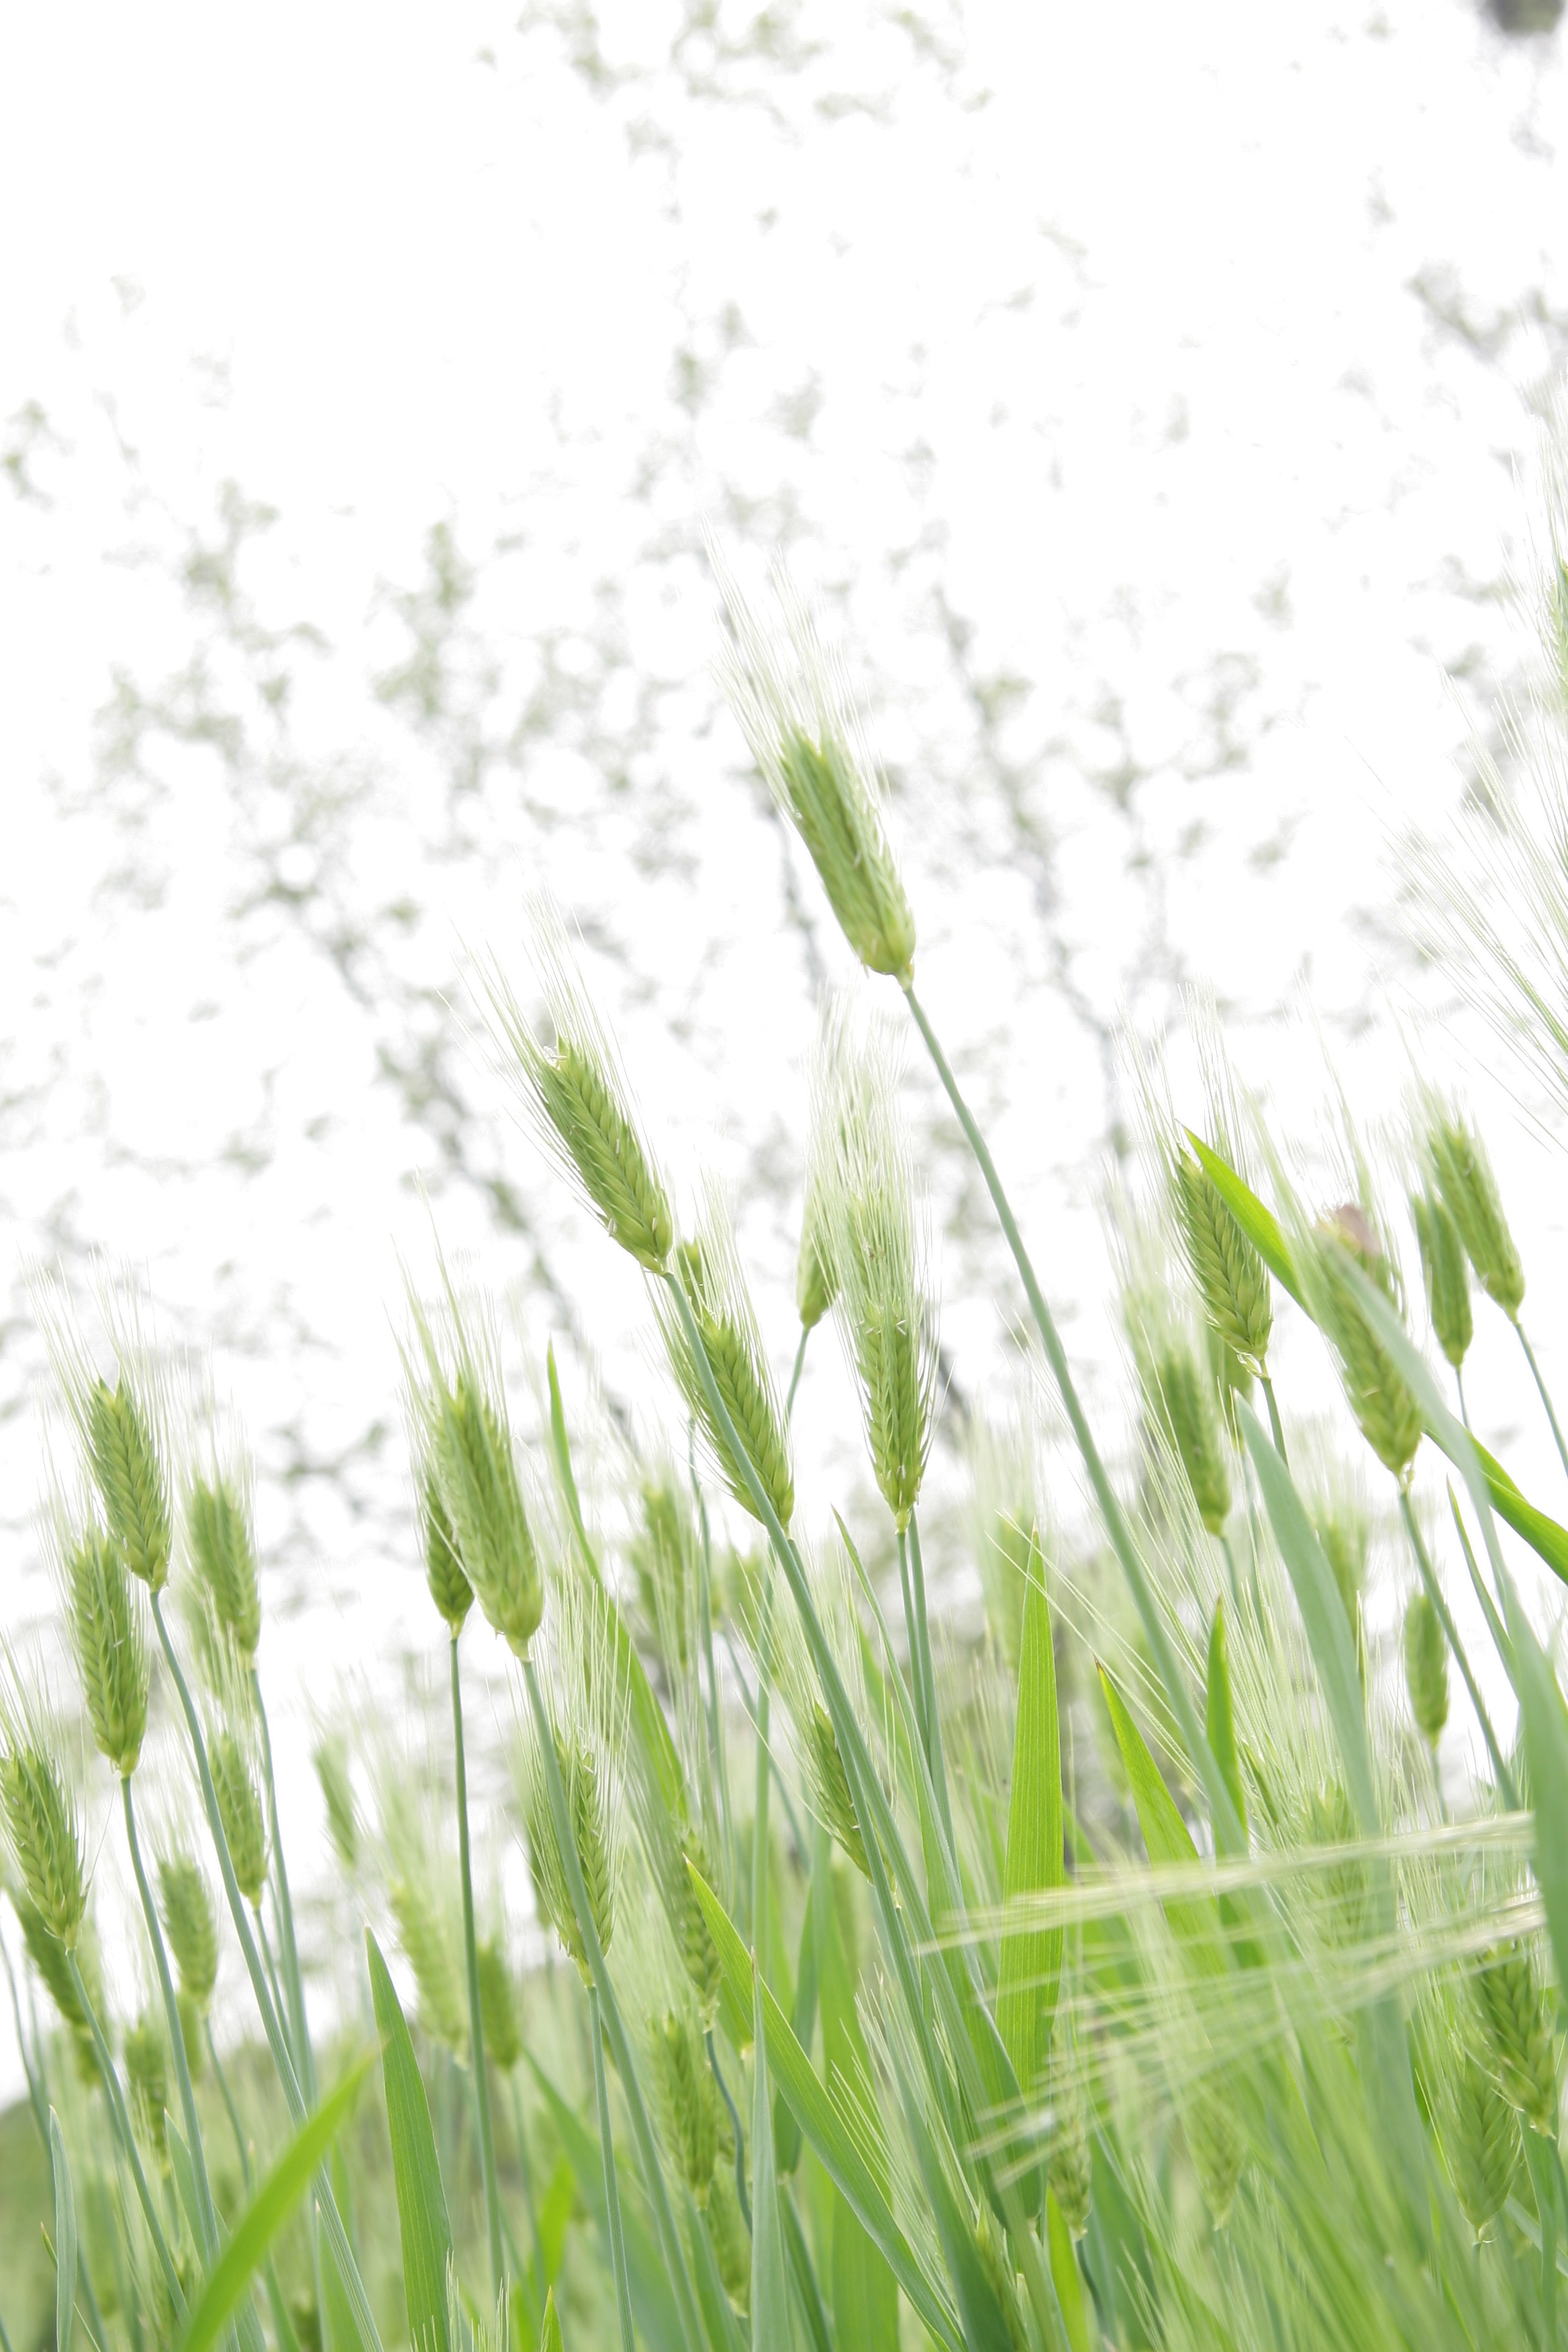
nature, grass, branch, plant, field, lawn, meadow, barley, prairie, leaf, flower, green, plants, grassland, ecosystem, tabitha, flowering plant, spica, grass family, plant stem, land plant